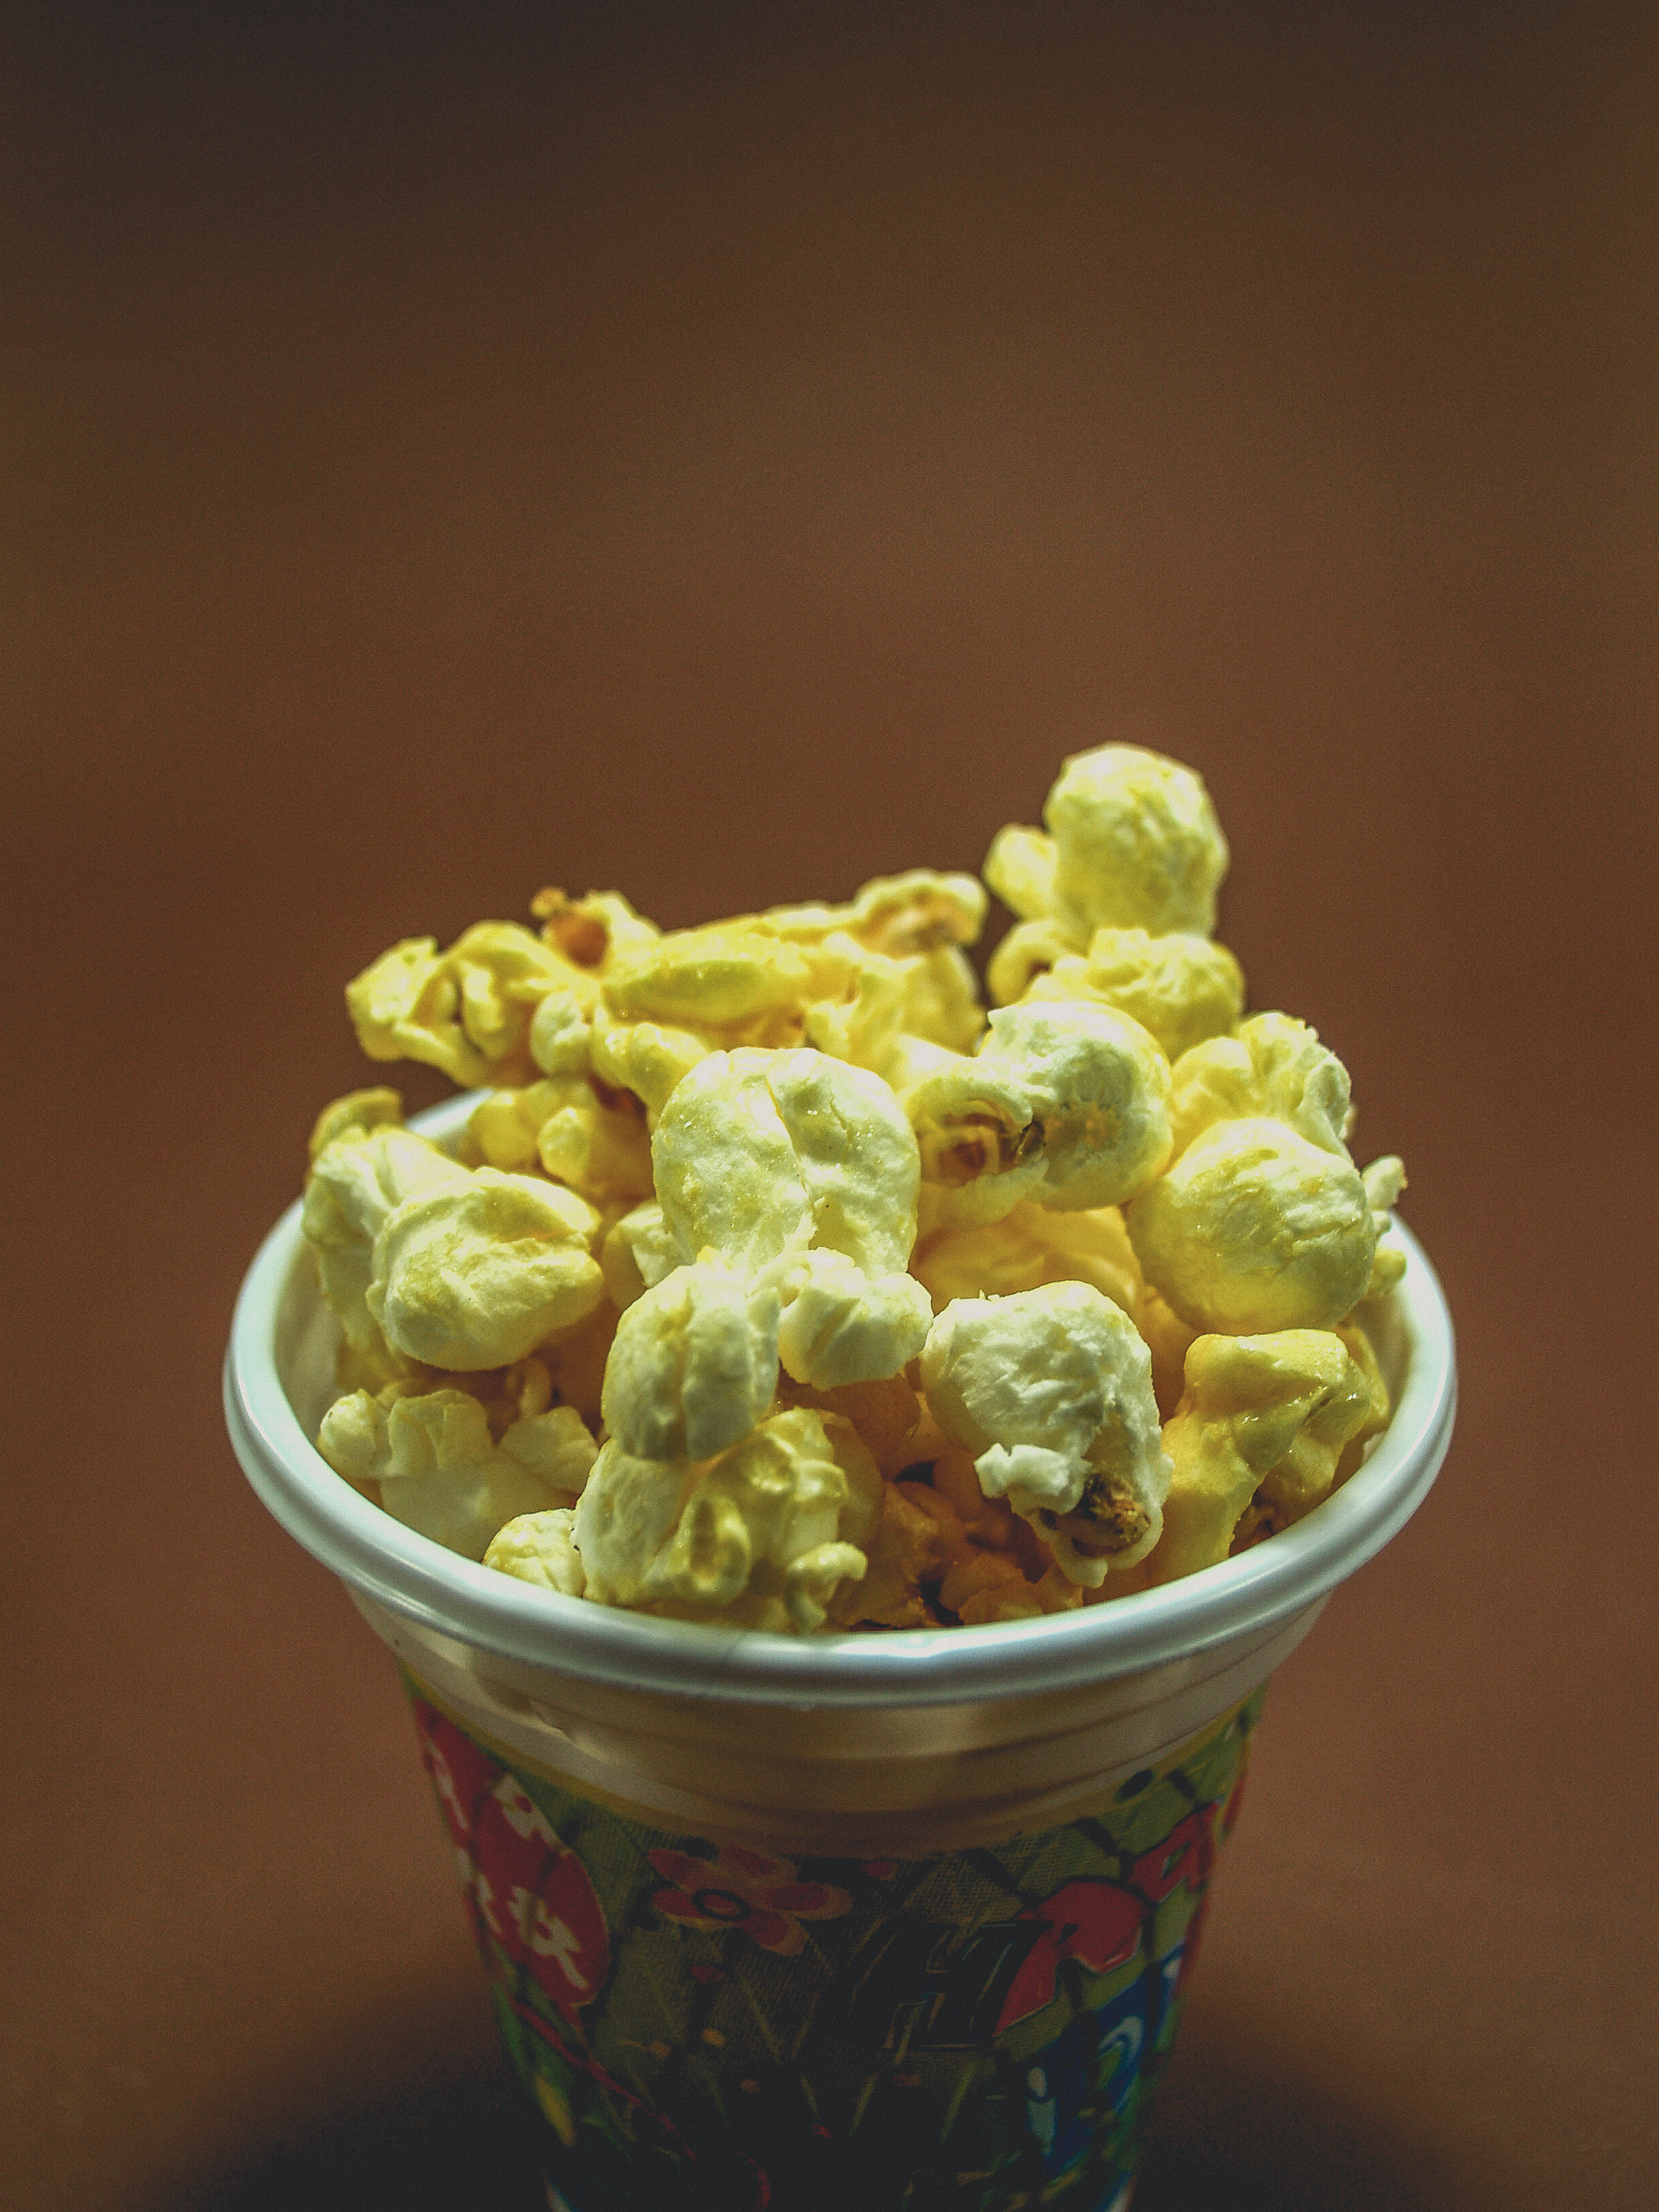
snack, popcorn, food, white, corn, delicious, background, cinema, entertainment, isolated, nobody, salty, classic, full, macro, movie, tasty, refreshment, pop, crunchy, fresh, yellow, fastfood, pack, closeup, fast, bucket, nutrition, dessert, texture, vegetarian food, kettle corn, recipe